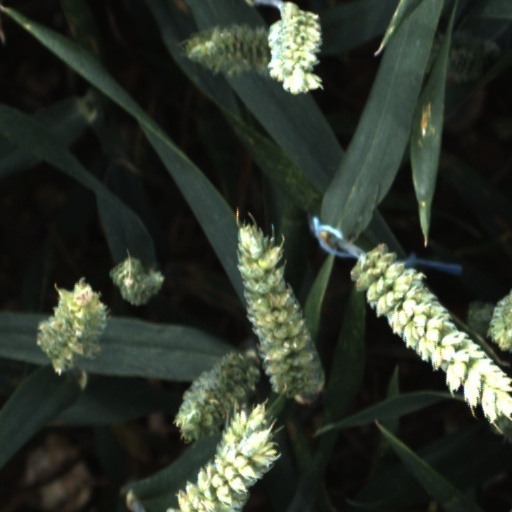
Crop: wheat